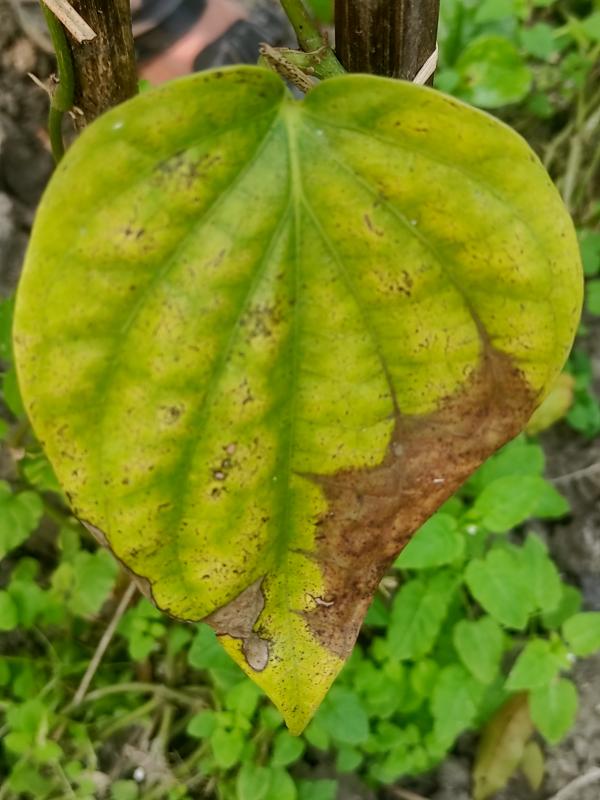
Label: Fungal_Brown_Spot_Disease